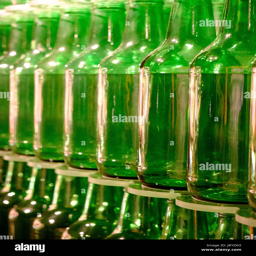
rows of green glass bottles gallery